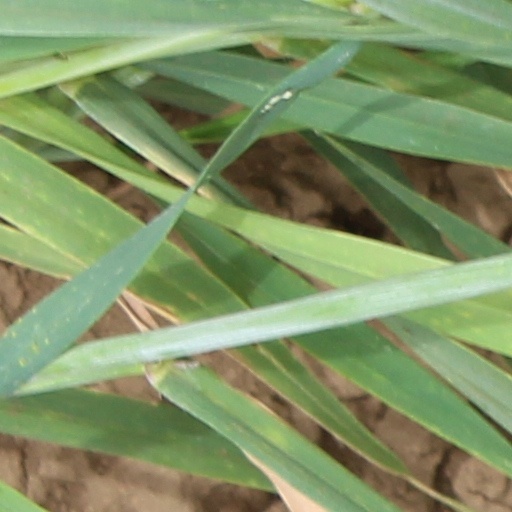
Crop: wheat